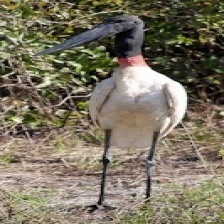
Species: JABIRU
Scientific name: JABIRU MYCTERIA
ImageNet parent category: white_stork